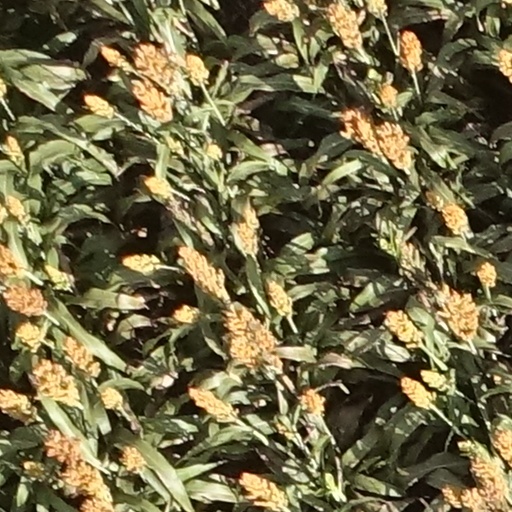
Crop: sorghum